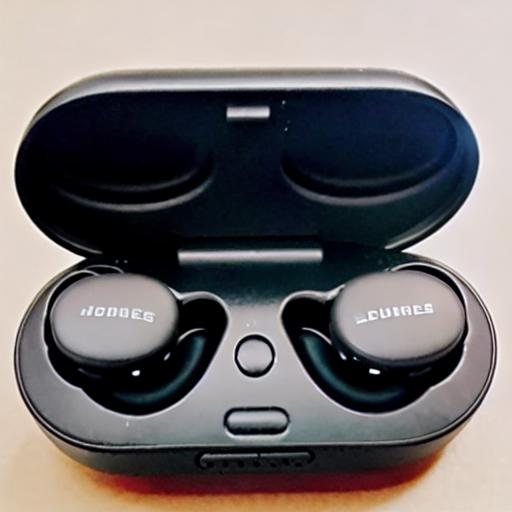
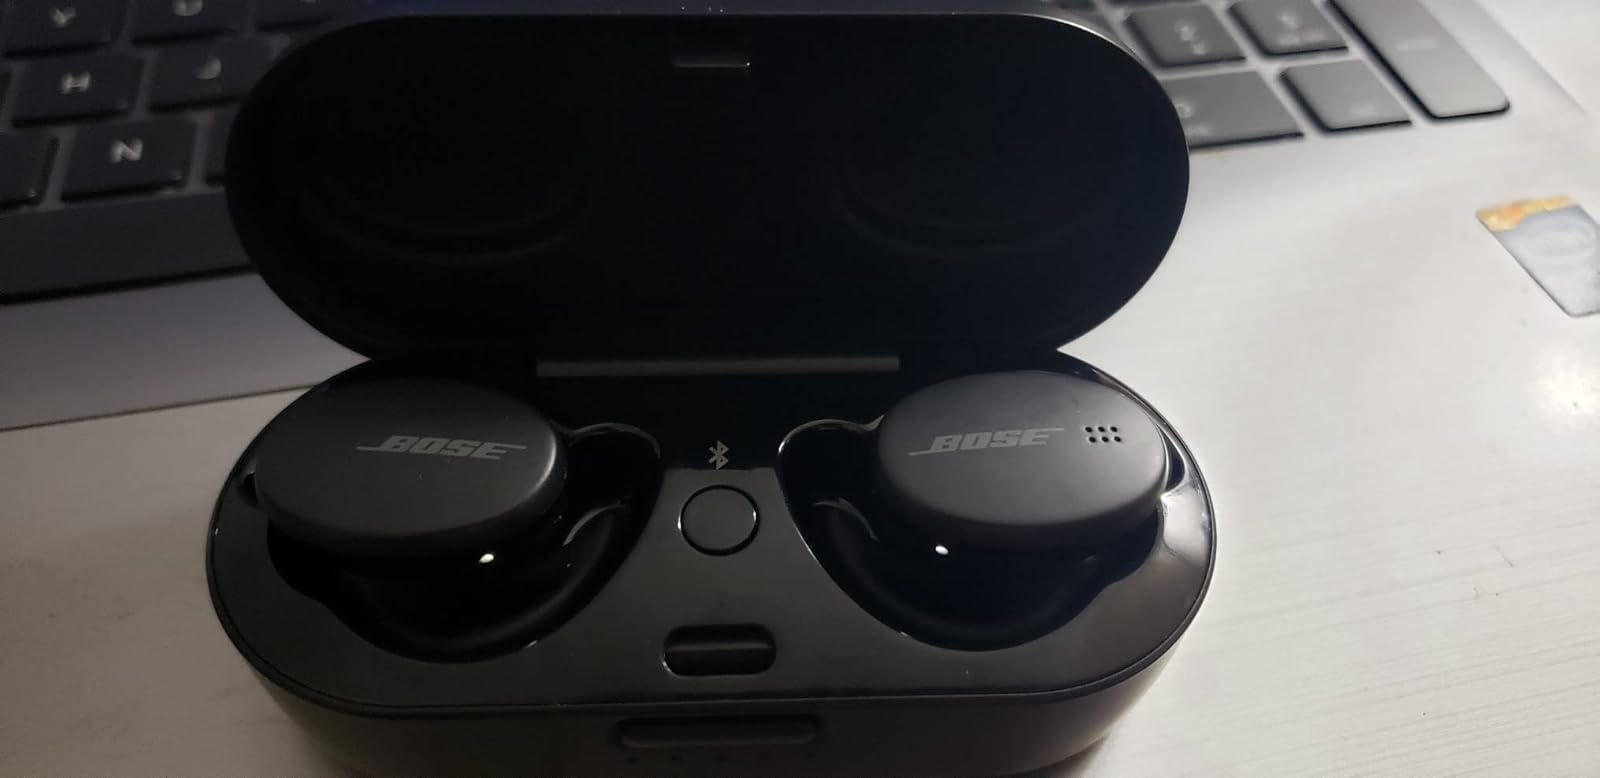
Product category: earbuds
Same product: no